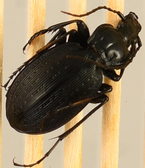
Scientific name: Carabus goryi
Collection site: Mountain Lake Biological Station NEON (MLBS), plot MLBS_009